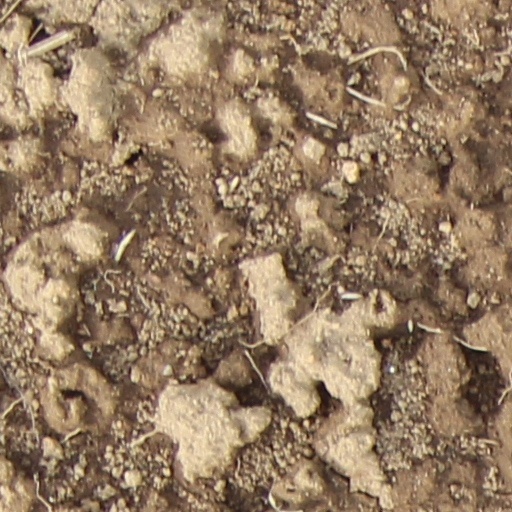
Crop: wheat